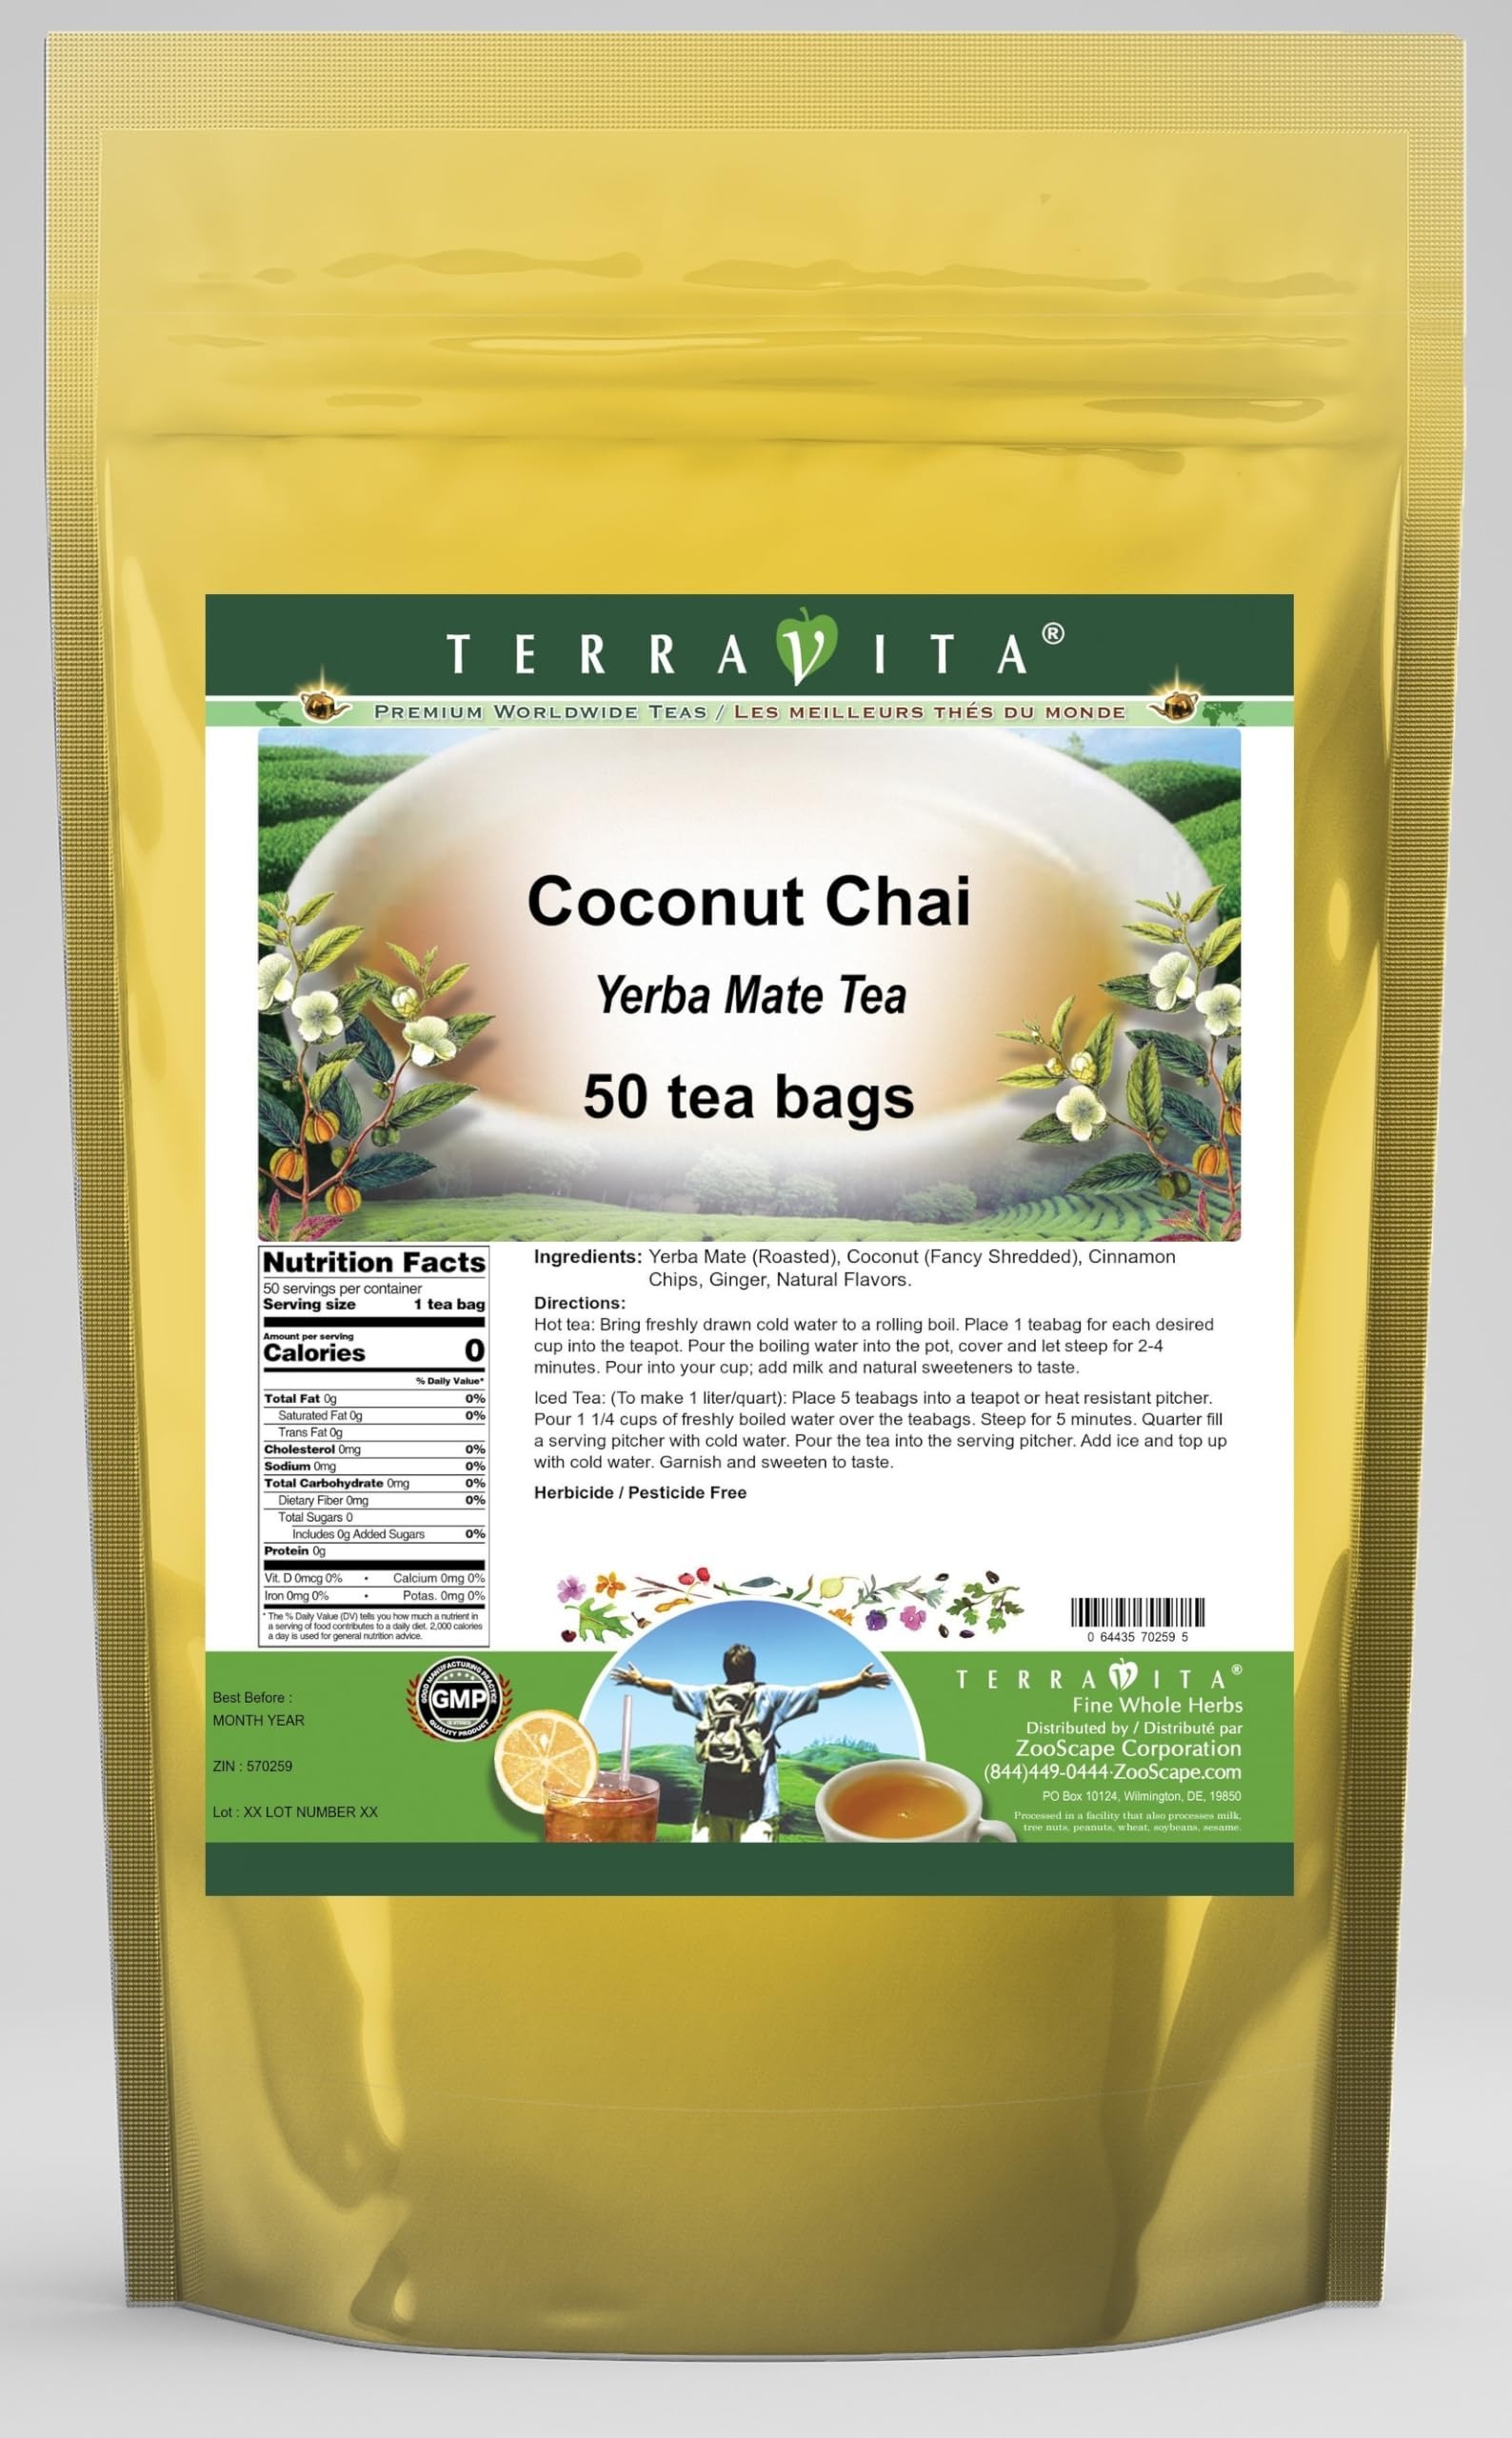
Item Name: Coconut Chai Yerba Mate Tea (50 tea bags, ZIN: 570259) - 3 Pack
Bullet Point 1: Our Coconut Chai Yerba Mate tea is a scrumptuous all-natural flavored Yerba Mate coffee substitute with Coconut, Cinnamon Chips and Ginger that will refresh you with its terrific taste! You will enjoy the earthy and acidity-free Coconut Chai aroma and flavor again and again! - Ingredients: Yerba Mate, Coconut, Cinnamon Chips, Ginger and Natural Coconut Chai Flavor.
Bullet Point 2: No fillers.
Bullet Point 3: Manufacturer: TerraVita
Bullet Point 4: Size: 50 tea bags
Bullet Point 5: Yerba Mate Tea Bags - Packed in a convenient upright pouch!
Product Description: Our Coconut Chai Yerba Mate tea is a scrumptuous all-natural flavored Yerba Mate coffee substitute with Coconut, Cinnamon Chips and Ginger that will refresh you with its terrific taste! You will enjoy the earthy and acidity-free Coconut Chai aroma and flavor again and again! - Ingredients: Yerba Mate, Coconut, Cinnamon Chips, Ginger and Natural Coconut Chai Flavor. - Hot tea brewing method: Bring freshly drawn cold water to a rolling boil. Place 1 teabag for each desired cup into the teapot. Pour the boiling water into the pot, cover and let steep for 2-4 minutes. Pour into your cup; add milk and natural sweeteners to taste. - Iced tea brewing method: (To make 1 liter/quart): Place 5 teabags into a teapot or heat resistant pitcher. Pour 1 1/4 cups of freshly boiled water over the teabags. Steep for 5 minutes. Quarter fill a serving pitcher with cold water. Pour the tea into the serving pitcher. Add ice and top up with cold water. Garnish and sweeten to taste. - TerraVita is an exclusive line of premium-quality, natural source products that use only the finest, purest and most potent ingredients found around the world. TerraVita is hallmarked by the highest possible standards of purity, potency, stability and freshness. All of our products are prepared with the highest elements of quality control, from raw materials through the entire manufacturing process, up to and including the moment that the bottles or bags are sealed for freshness and shipped out to you. Our highest possible standards are certified by independent laboratories and backed by our personal guarantee. - TerraVita exists to meet and ensure your family's health and wellness without the harmful effects of chemicals and health products. We strive to make all of our products affordable and reliable and are c
Value: 150.0
Unit: Count

Price: 93.46